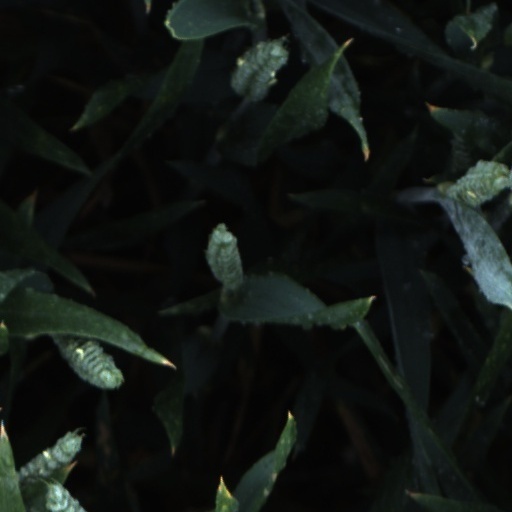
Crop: wheat